Parinacota (volcano)

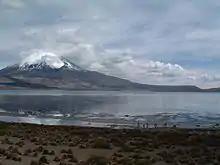
Lake Chungará

Parinacota shows evidence of a major sector collapse (a giant landslide), whose deposit was originally interpreted to be a lava flow. The collapse removed a volume of about from the cone, plunged over vertical distance and flowed west, covering a surface area of or with debris; the volume is not very well established.